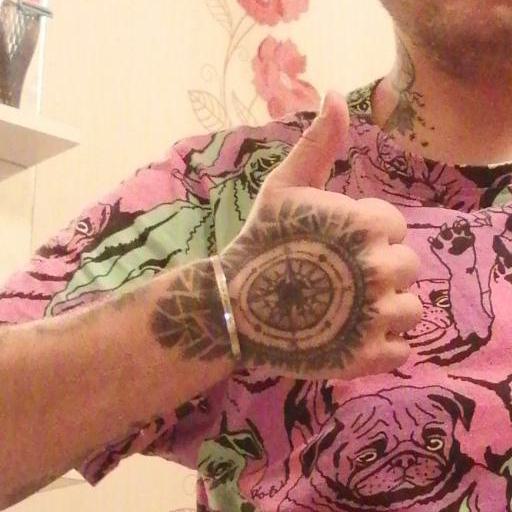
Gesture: like